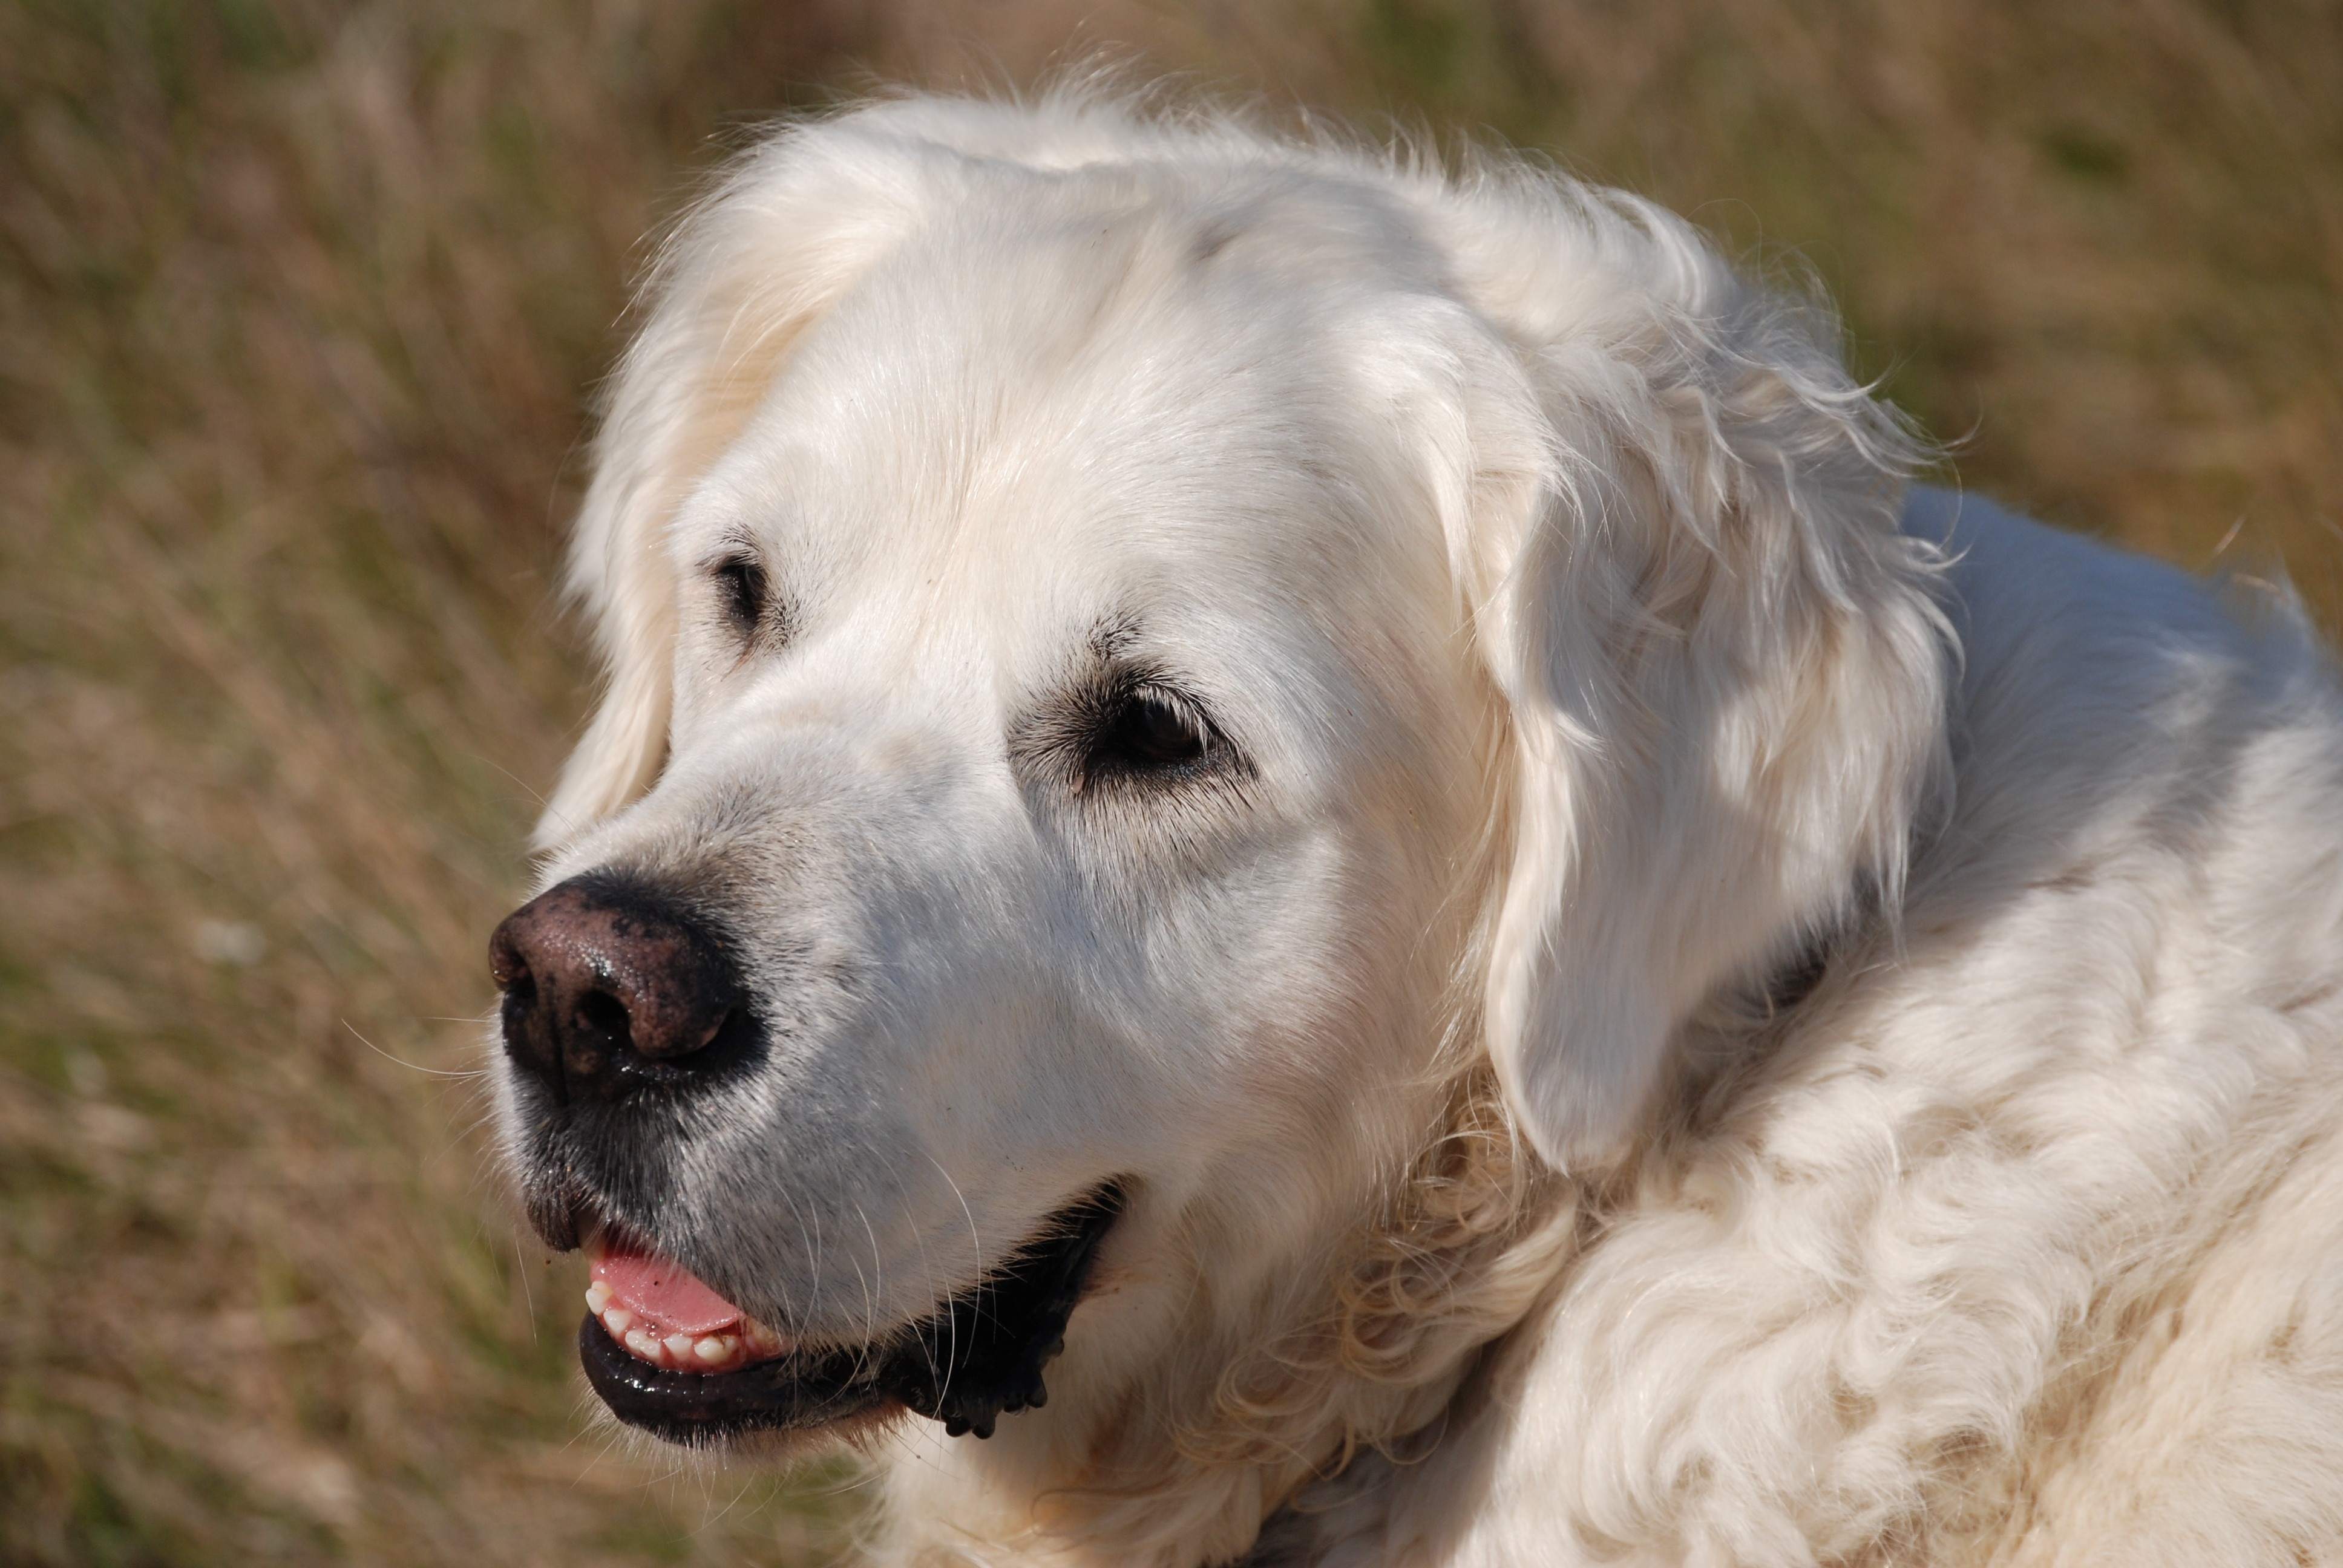
grass, dog, animal, canine, pet, mammal, outdoors, golden retriever, vertebrate, dog breed, retriever, dog like mammal, slovak cuvac